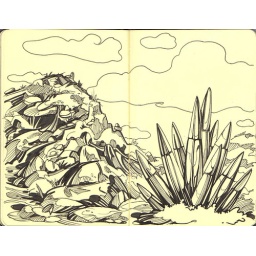
A shiny silver sculpture on a mountain in Albuquerque, New Mexico.